Ringo Kid

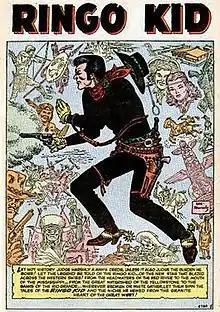
First appearance: Splash page of "The Ringo Kid Western" #1 (Aug. 1954). Art by Joe Maneely.

The Ringo Kid is a fictional Western character appearing in American comic books published by Marvel Comics. His comic book series was originally released by the company's 1950s predecessor, Atlas Comics. The character is depicted as having a Caucasian father and a Native American mother. A lesser-known character than the company's Kid Colt, Rawhide Kid, or Two-Gun Kid, he also appeared in a reprint series in the 1970s.